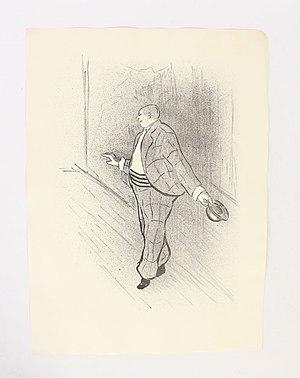
Portrait de Xavier Marie Alphonse Libermann, dit Libert (1840-1896)
25 décembre : John Philip Sousa compose la marche patriotique américaine The Stars and Stripes Forever, devenue la marche nationale des États-Unis.
Xavier Marie Alphonse Libermann dit Libert, est un chanteur français, surnommé « le Roi de la scie ».